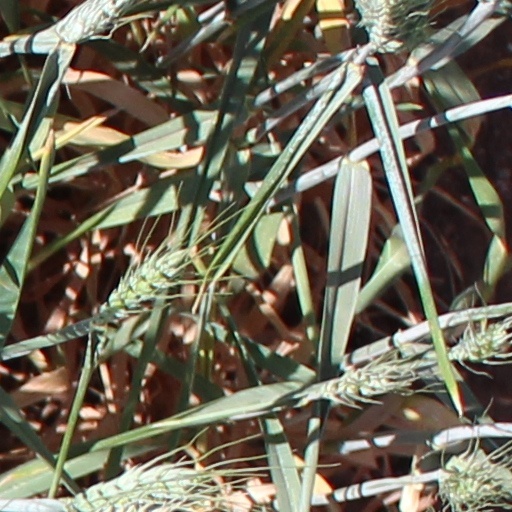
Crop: wheat